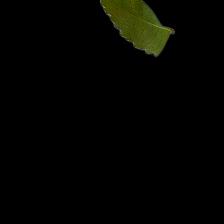
Plant: Neem